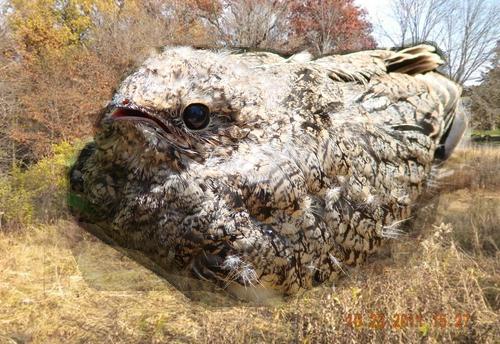
Bird species: Whip_poor_Will
Bird type: landbird
Background: land